M̃

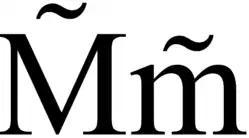
M with tilde in Doulos SIL

M̃ (majuscule: M̃, minuscule: m̃) is a Latin M with a diacritical tilde.